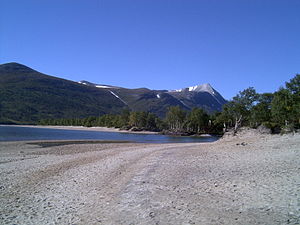
Gjevillvatnet
Raudøra ved Gjevillvatnet. Fjeldet Okla i baggrunden.
Gjevillvatnet er en sø i Oppdal kommune i Trøndelag fylke i Norge. Søen ligger i Oppdal Bygdealmenning der er en af Norges største private ejendomme.